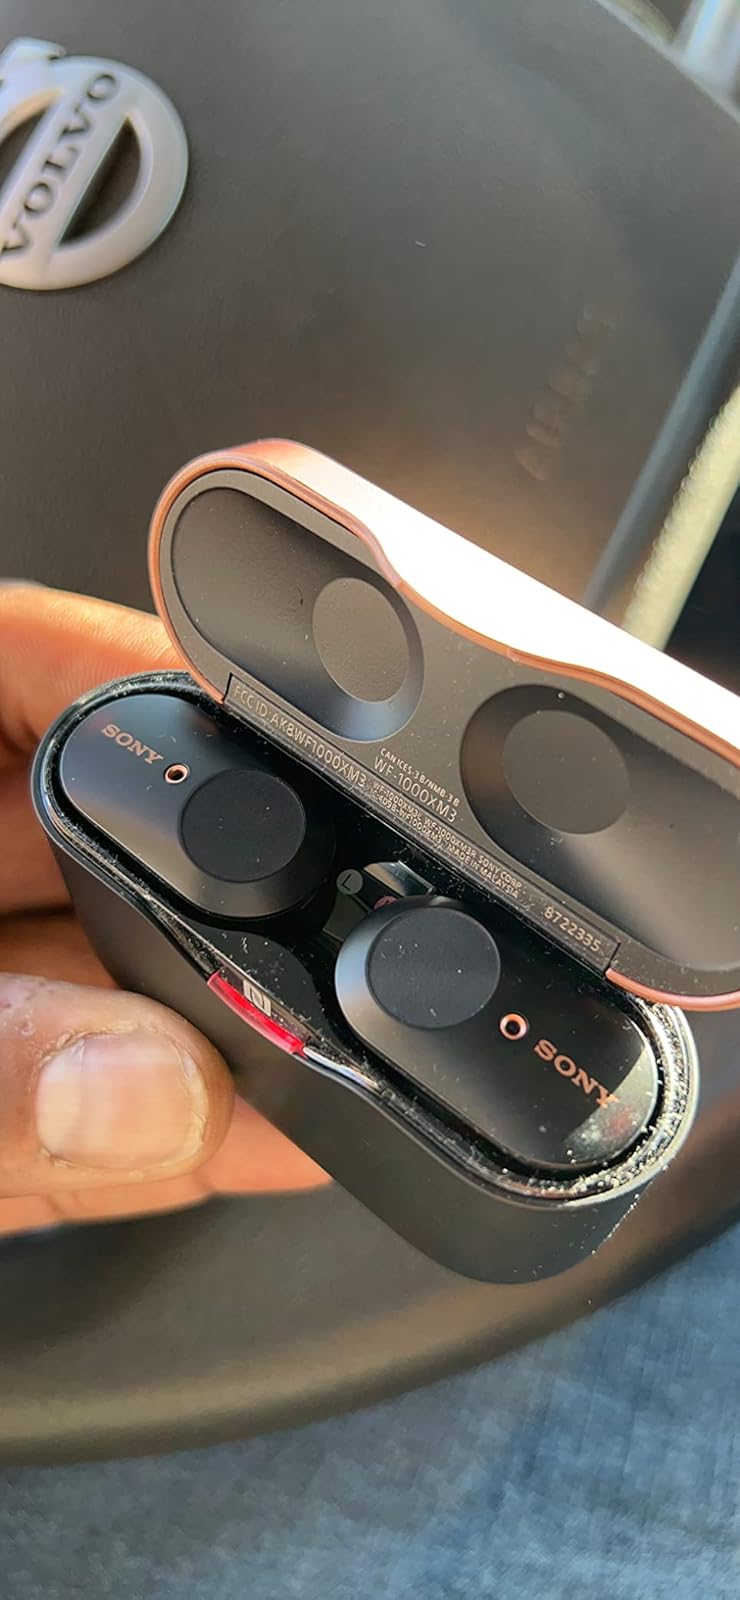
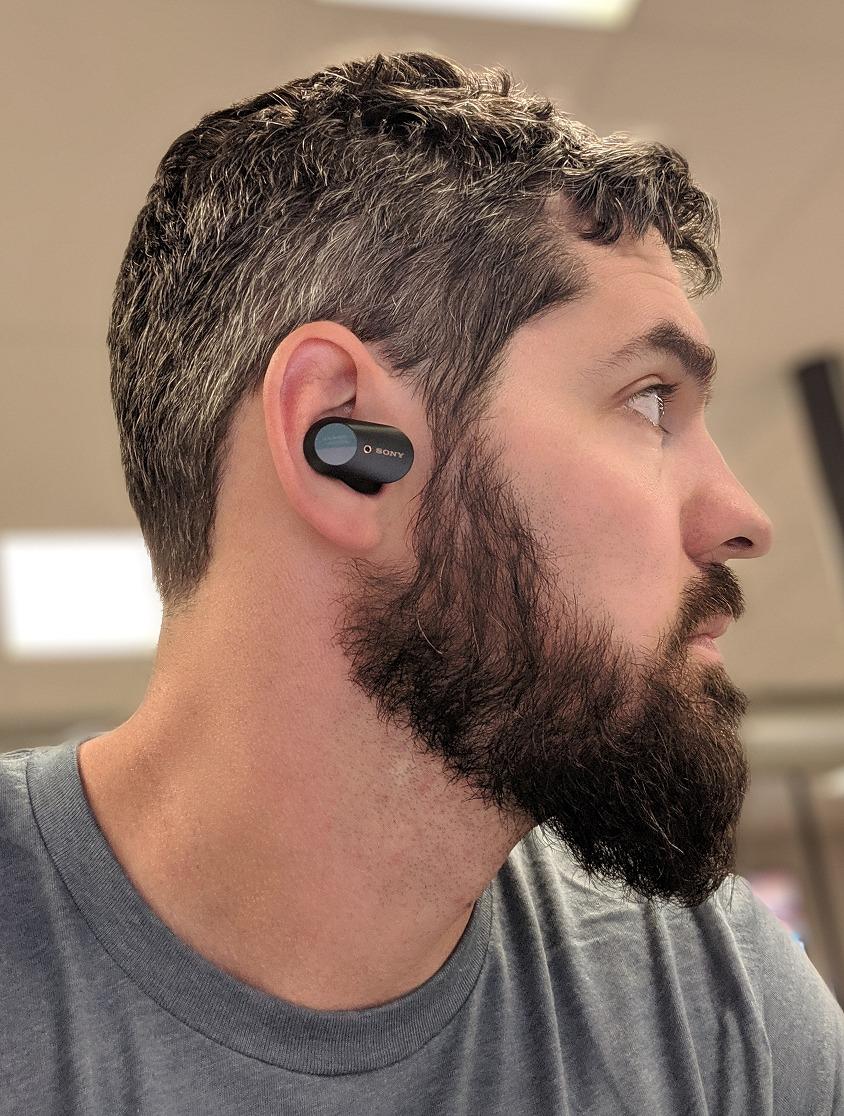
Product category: earbuds
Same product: yes